Garry Kilworth

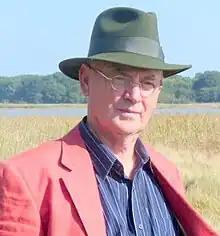
Garry Kilworth

Garry Douglas Kilworth (born 5 July 1941 in York, England) is a British science fiction, fantasy and historical novelist, and a former Royal Air Force cryptographer.